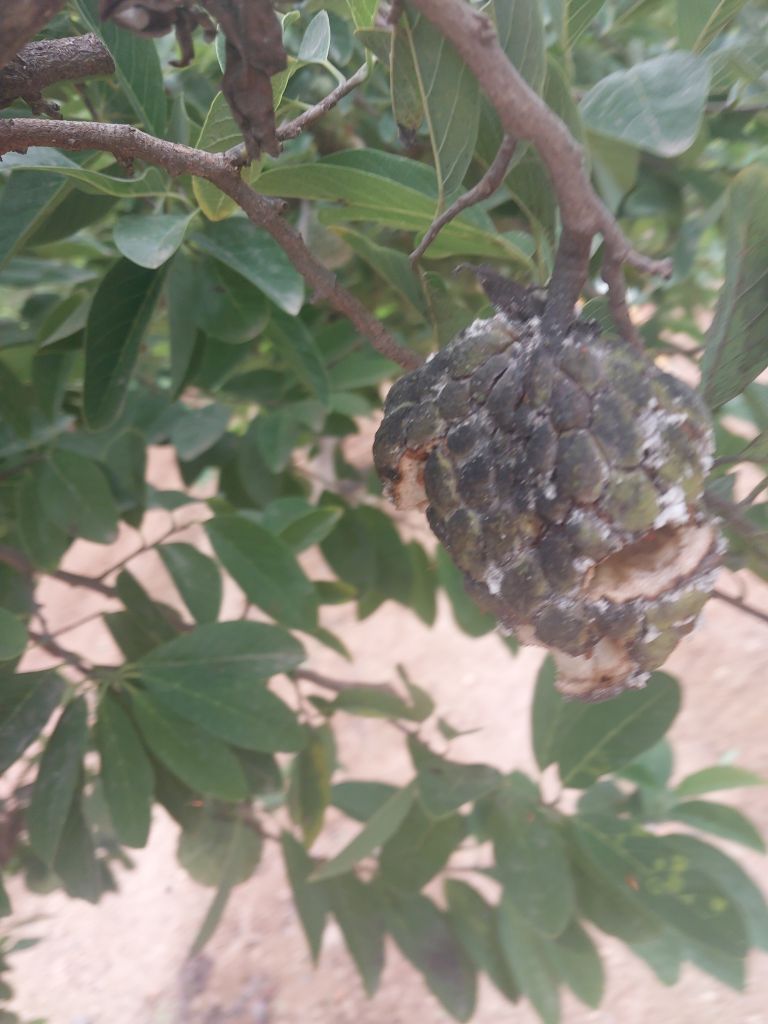
Disease label: Blank Canker